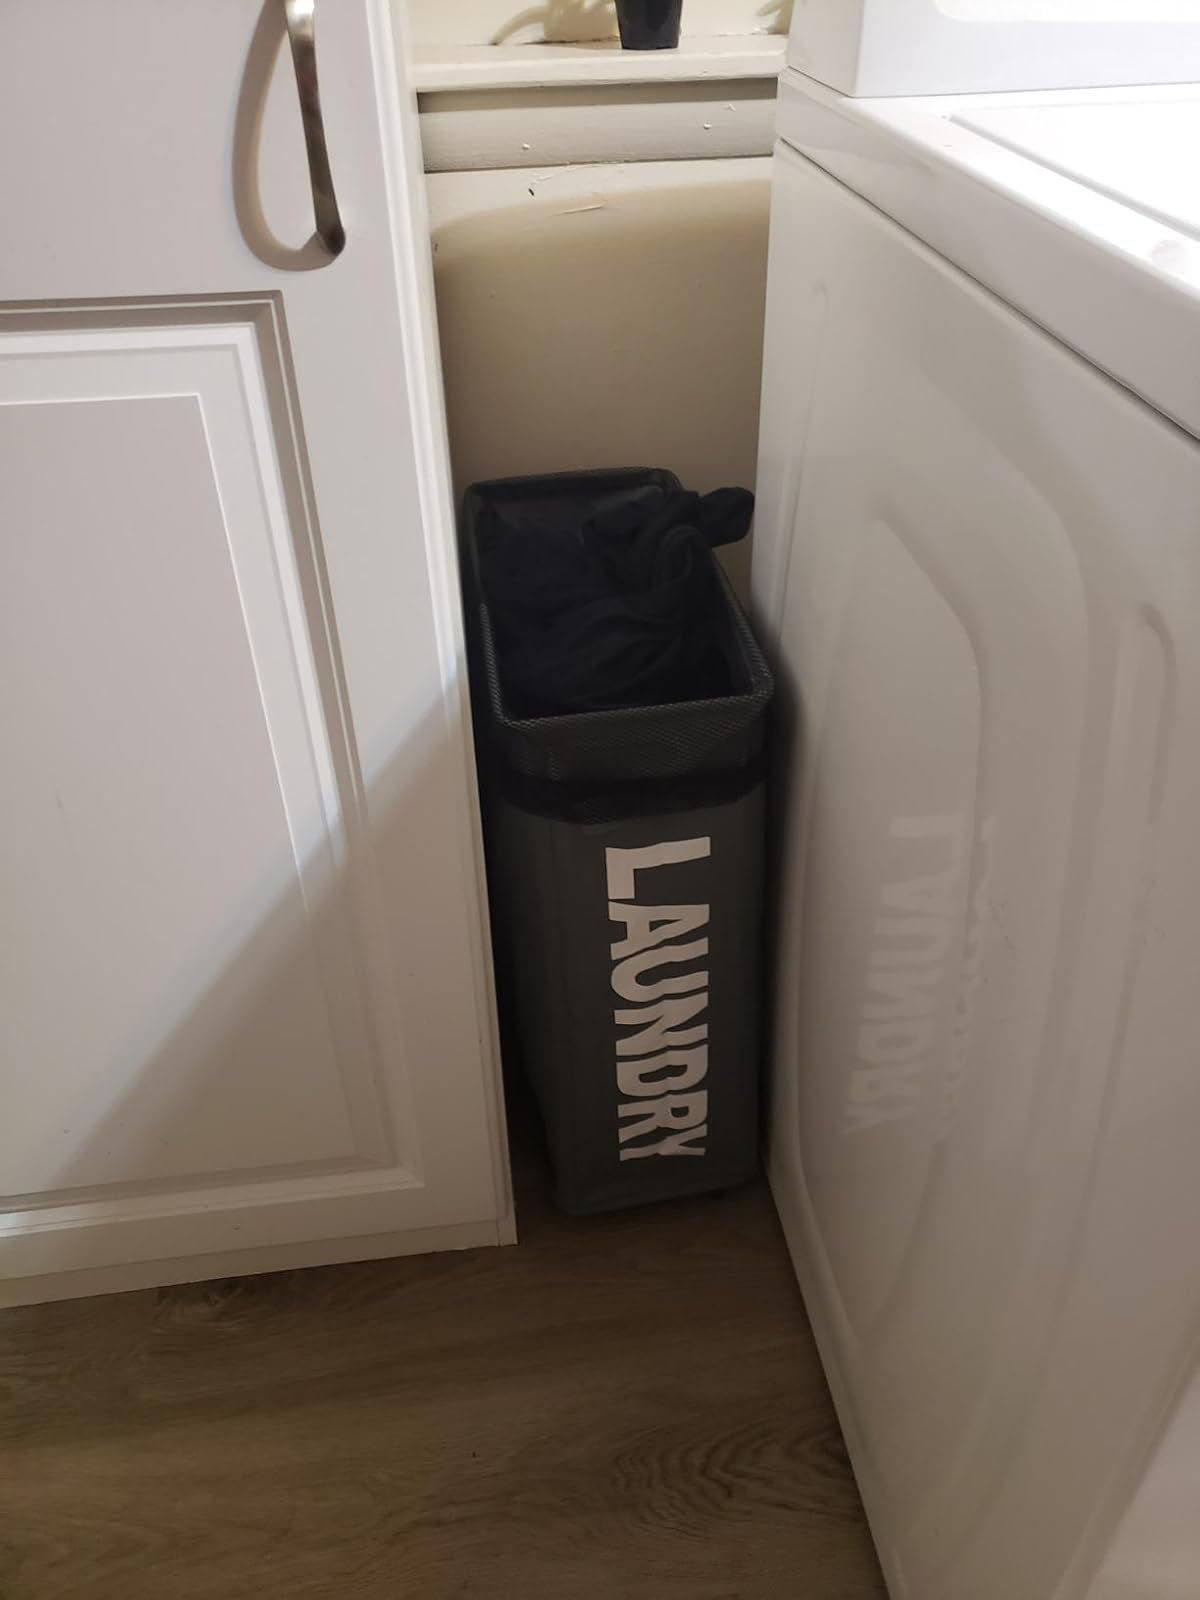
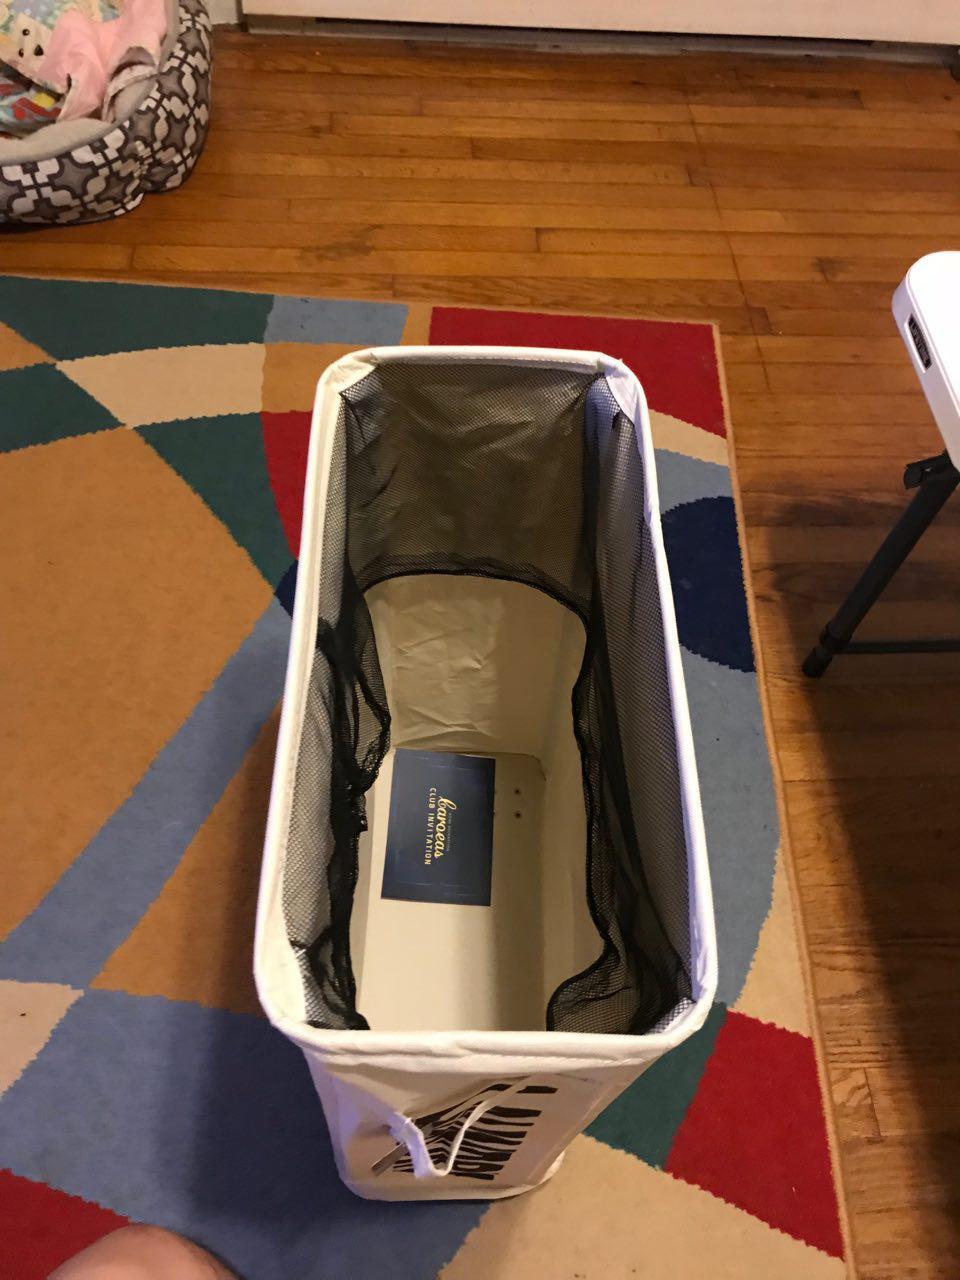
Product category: items_hamper
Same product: no